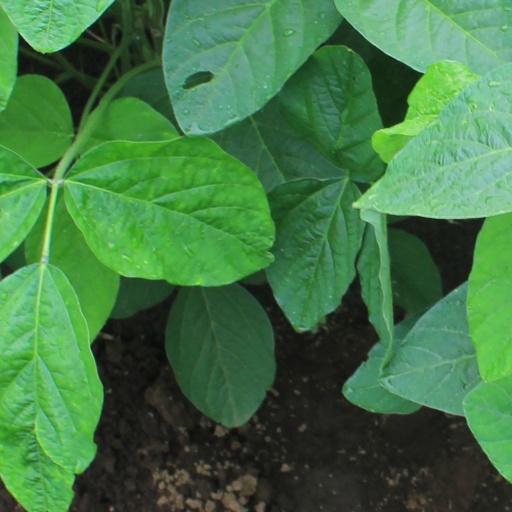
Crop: soybean